Darius Sessions

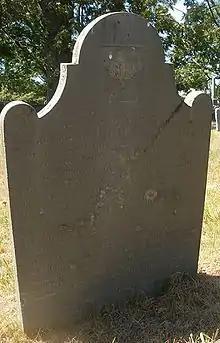

Sessions conferred with Chief Justice Stephen Hopkins and lawyer John Cole, then appealed to Massachusetts' statesman Samuel Adams, who urged Rhode Island to remain defiant, or at least to stall matters by appealing the creation of the royal commission. Governor Wanton was put at the head of this commission, but was compliant with Sessions' and Hopkins' attempts to frustrate the aims of the commission.